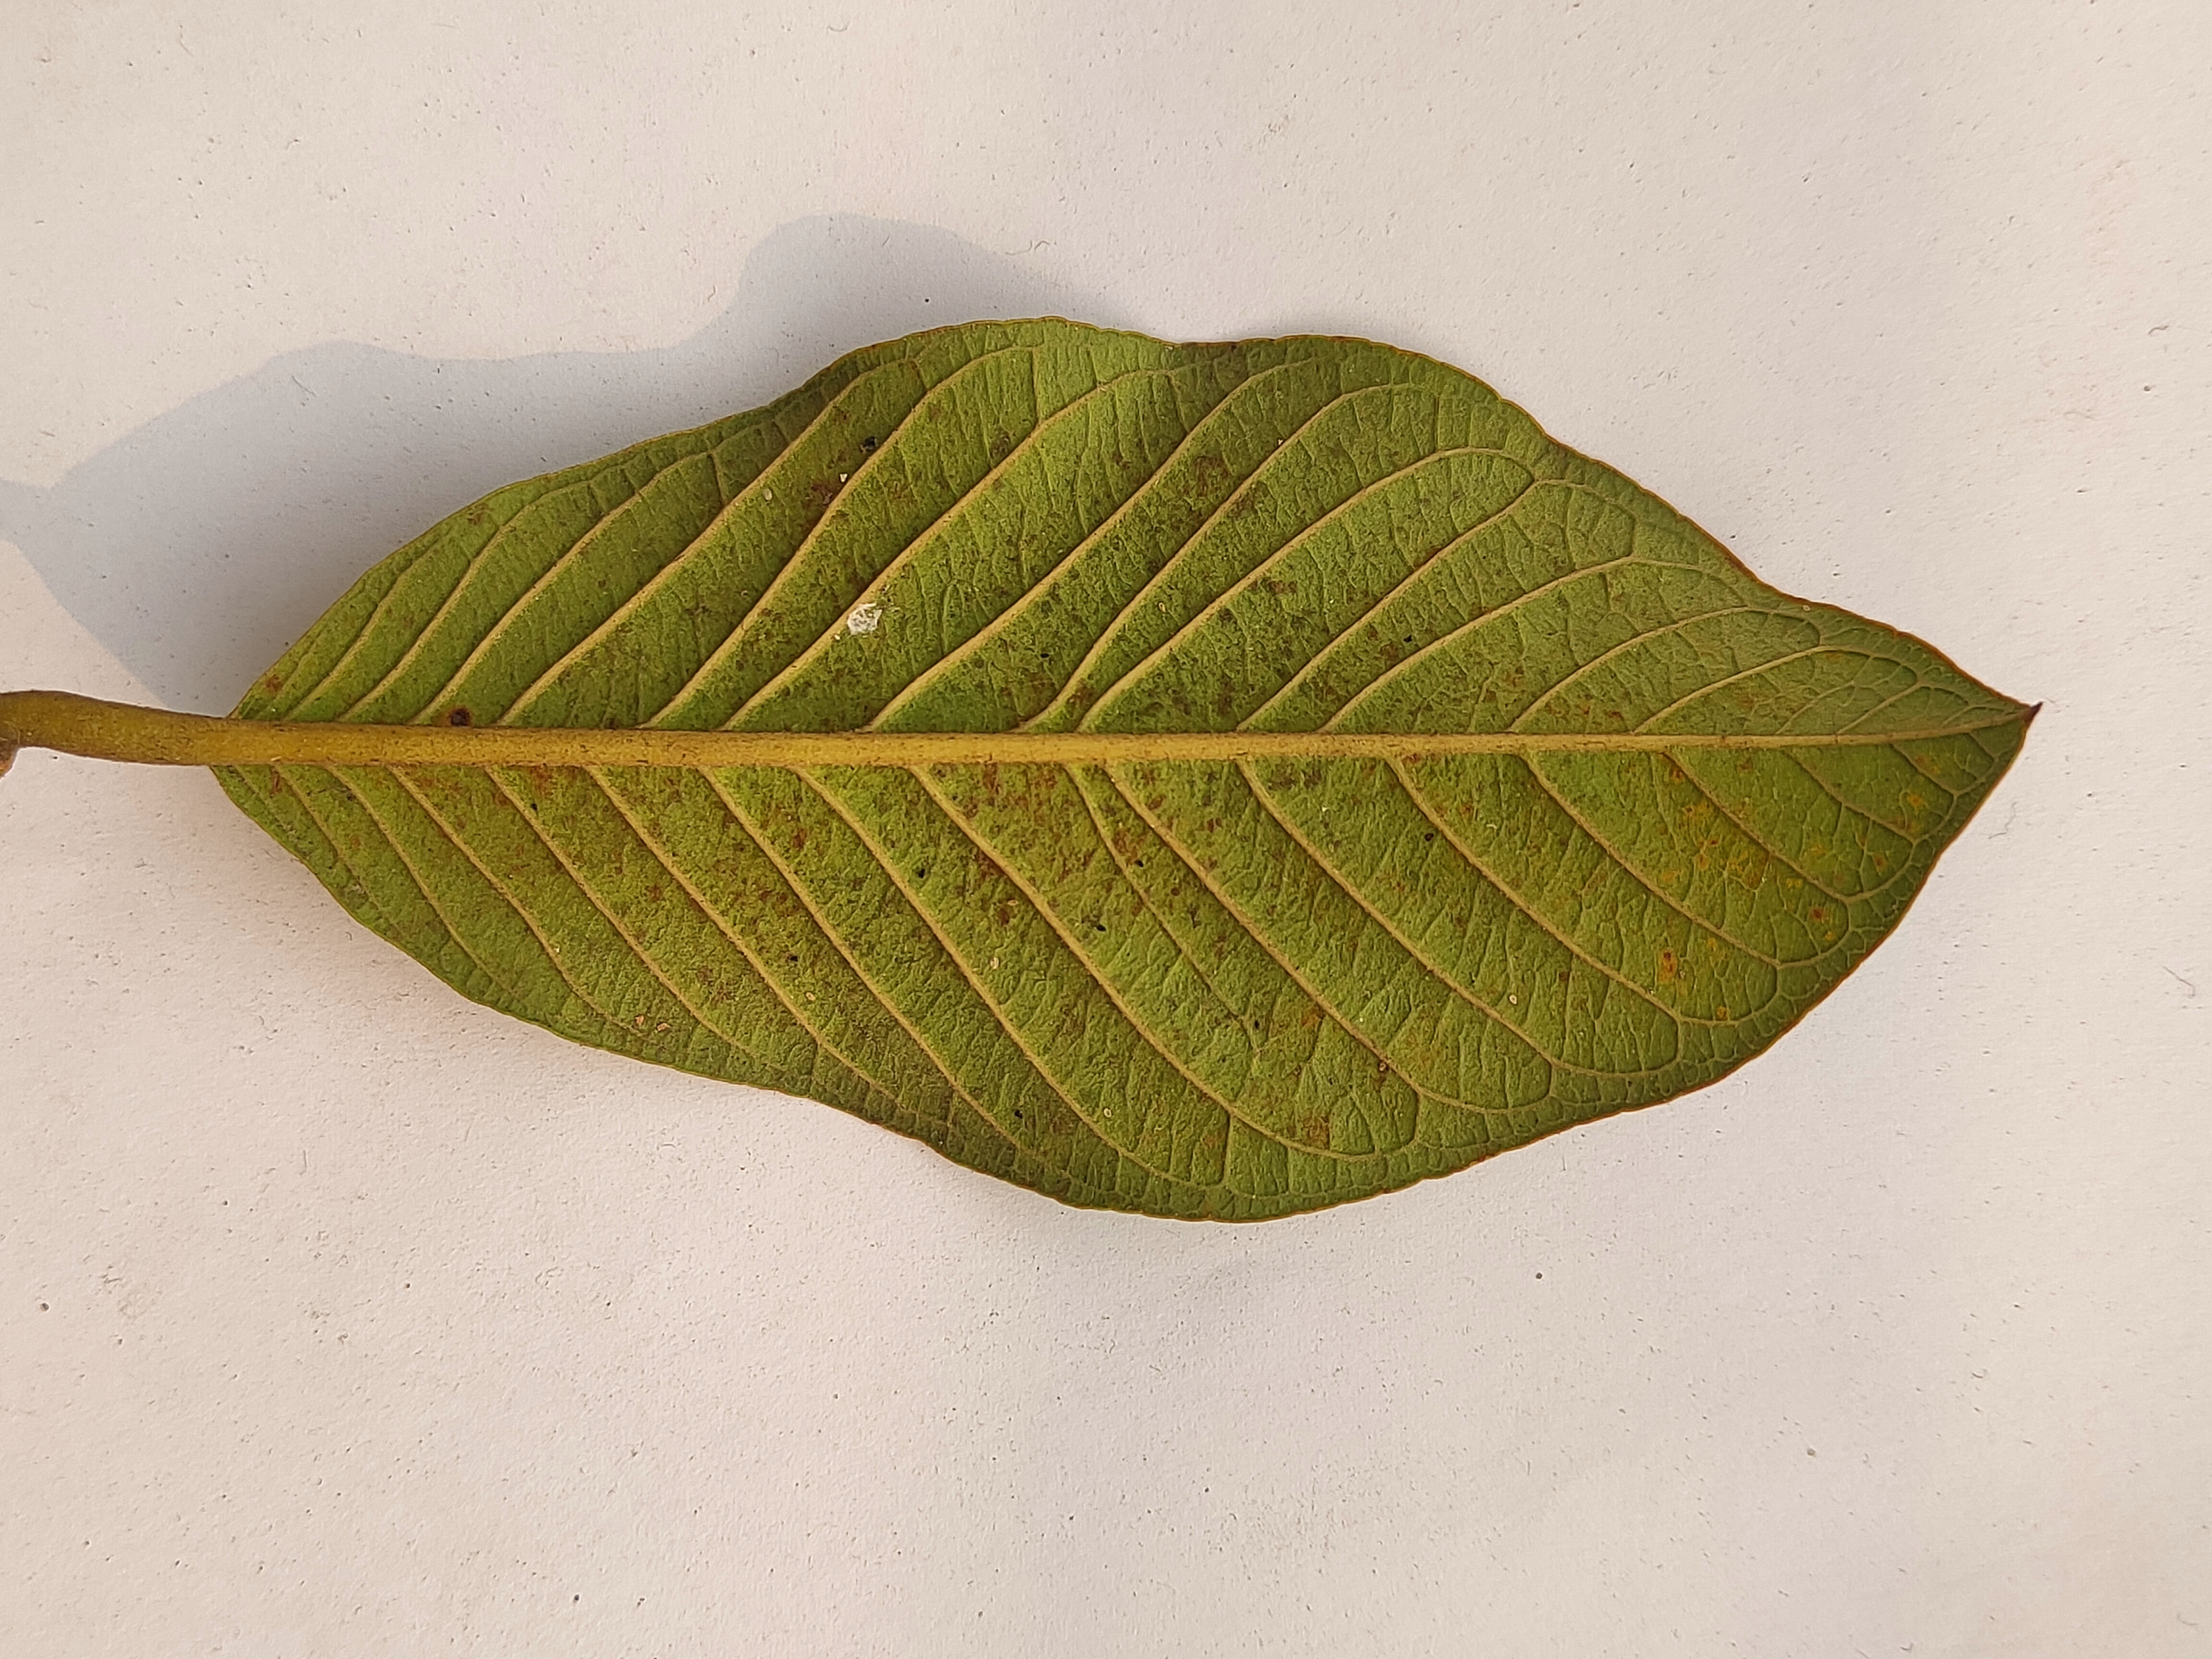
Leaf variety: Guava